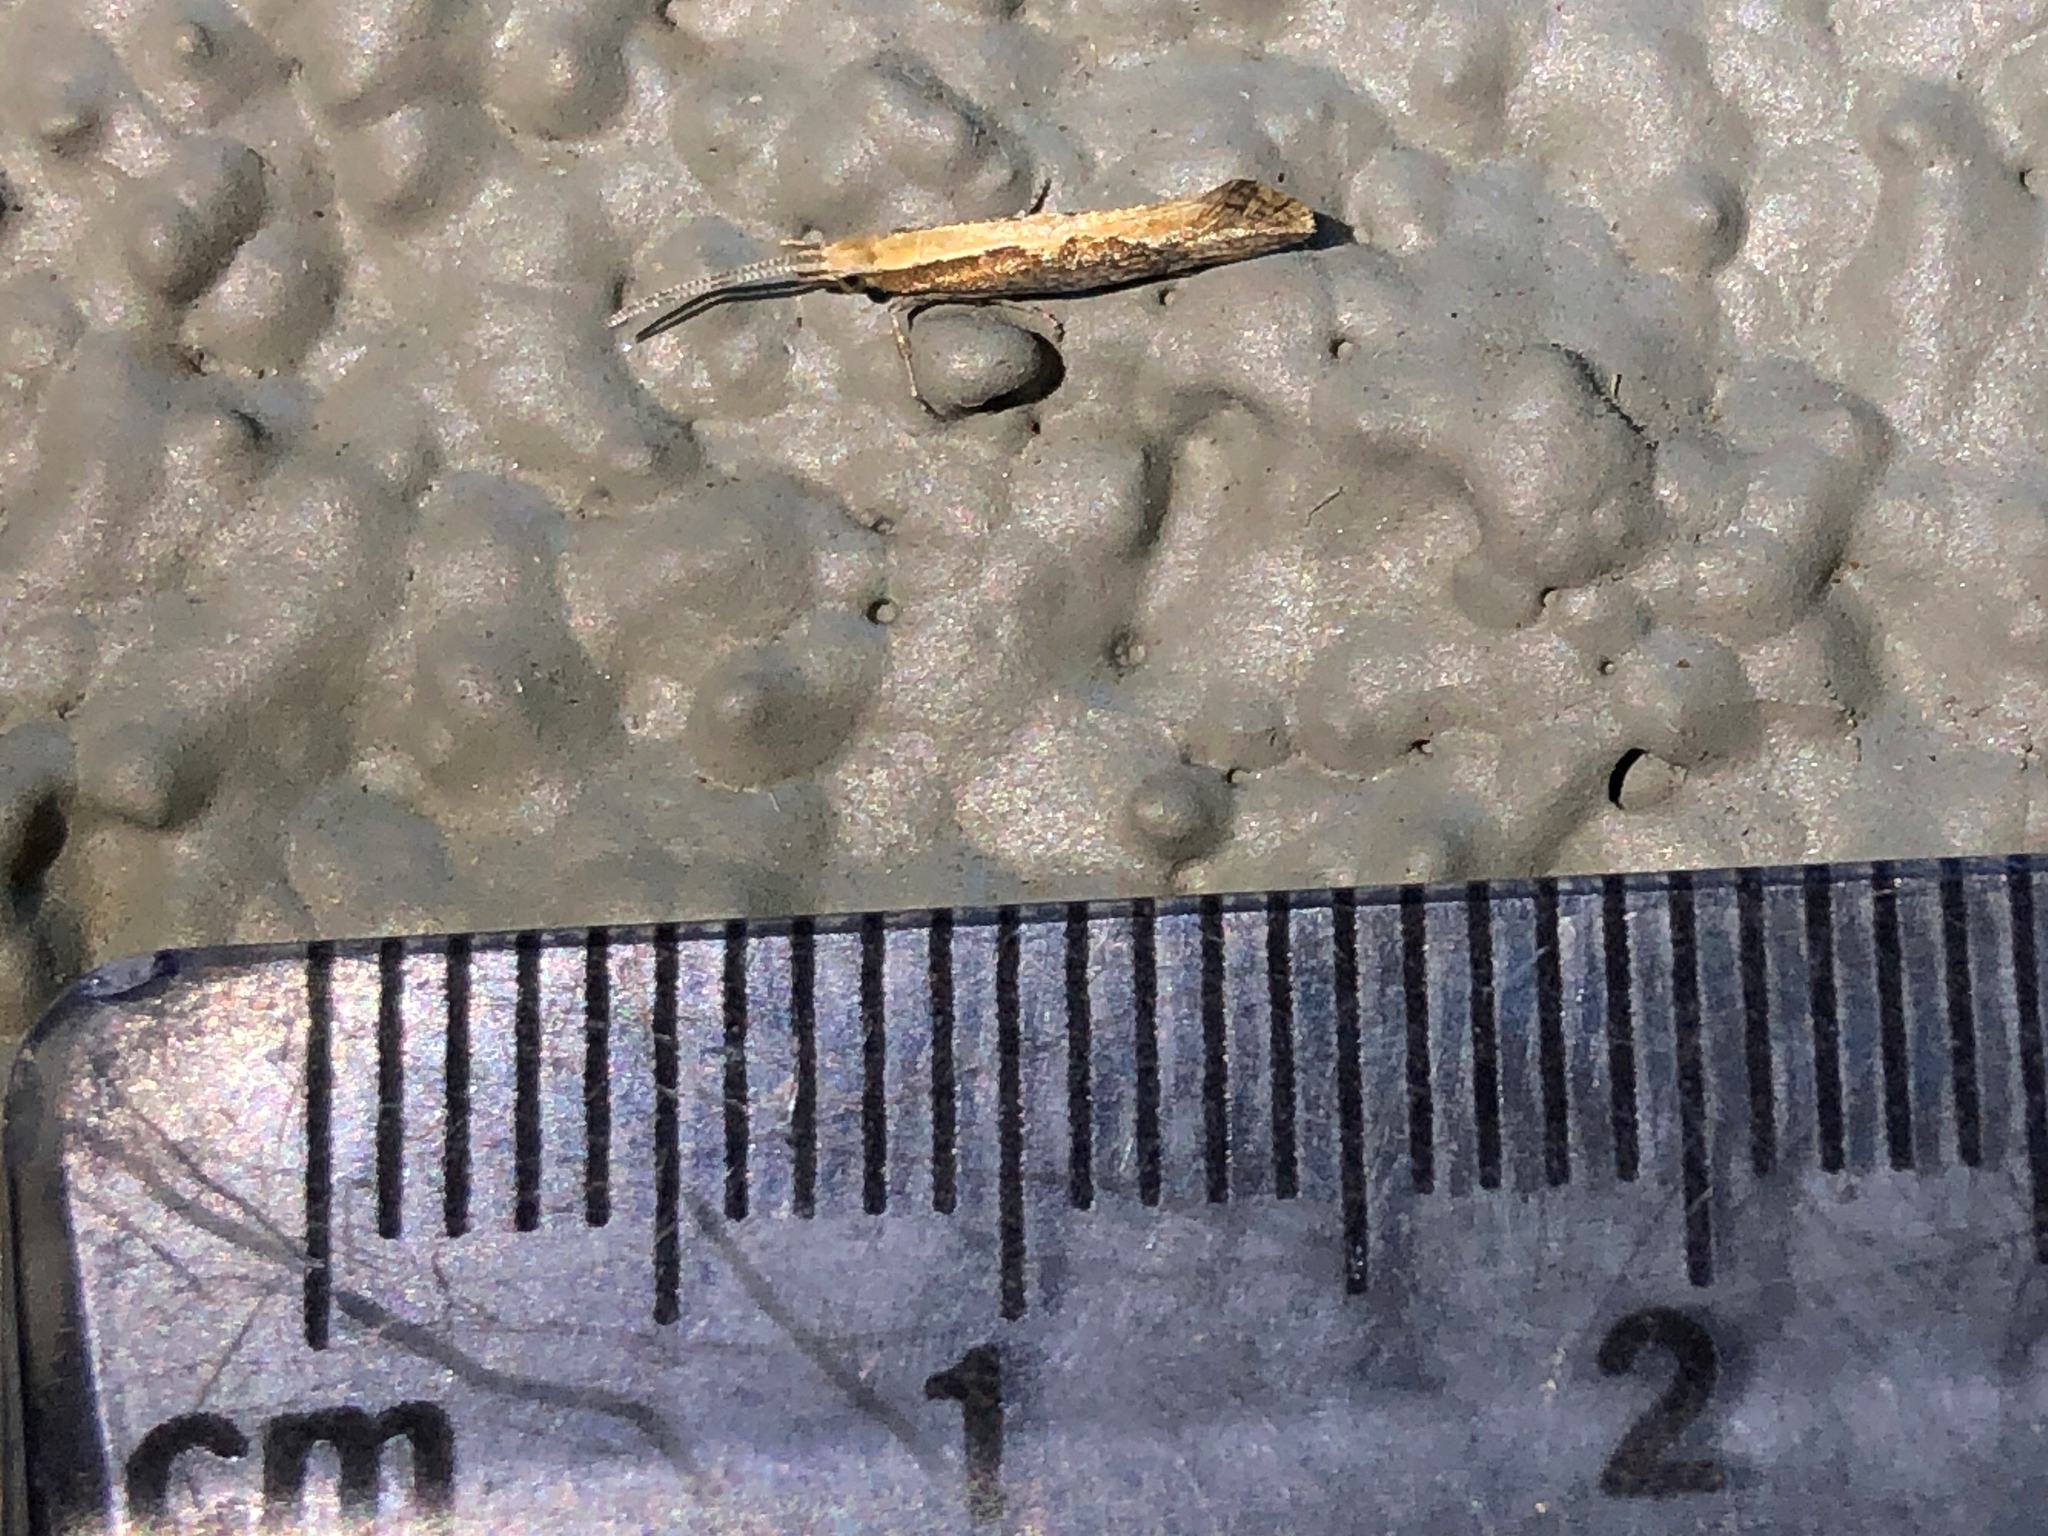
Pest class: diamondback_moth